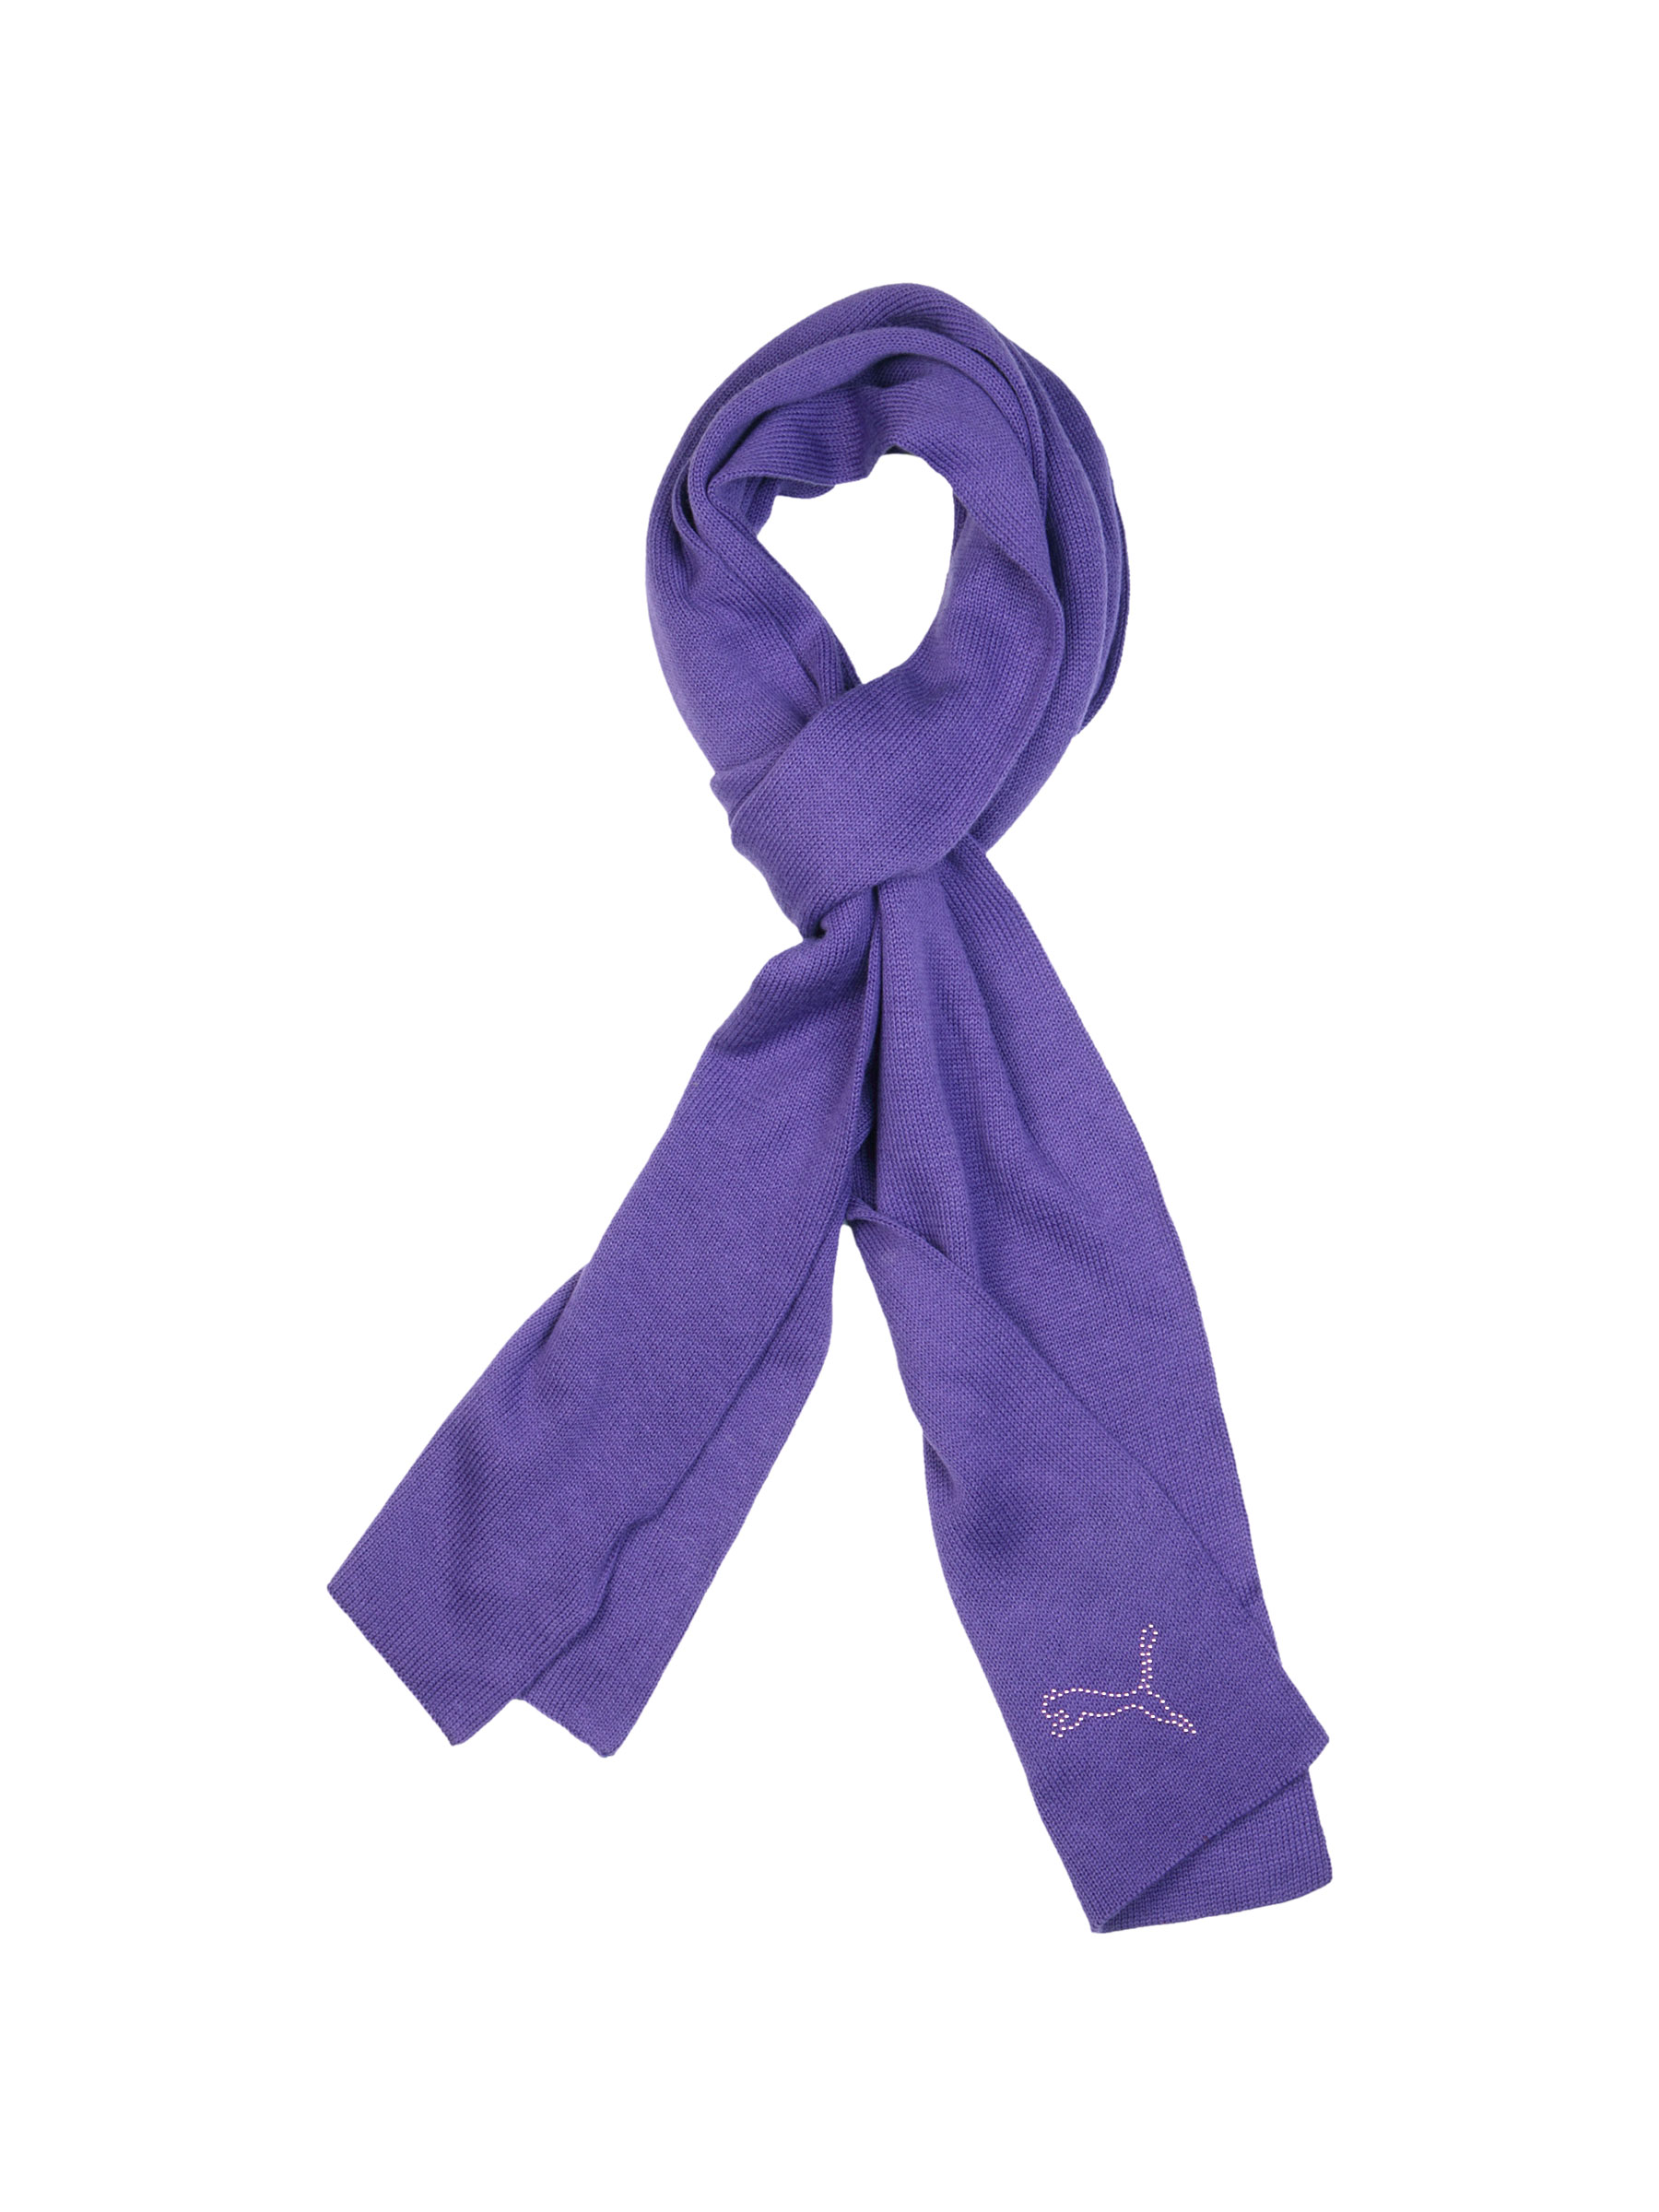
Puma Women Darsey Purple Scarf
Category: Accessories / Scarves / Scarves
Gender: Women
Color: Purple
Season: Fall 2011
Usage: Casual